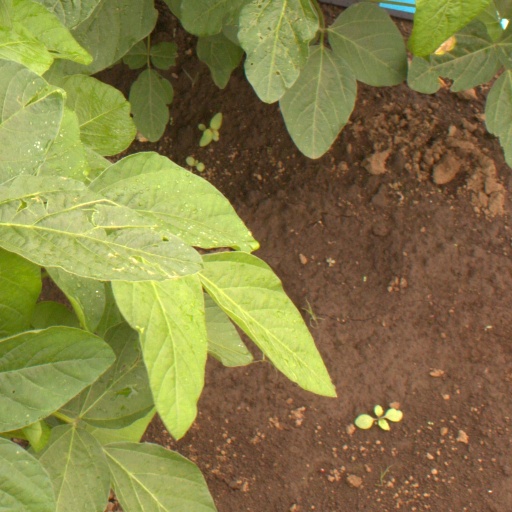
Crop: soybean